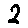
Label: 2